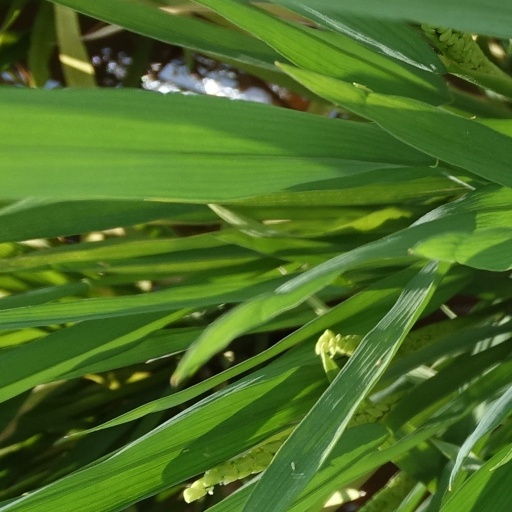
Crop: rice